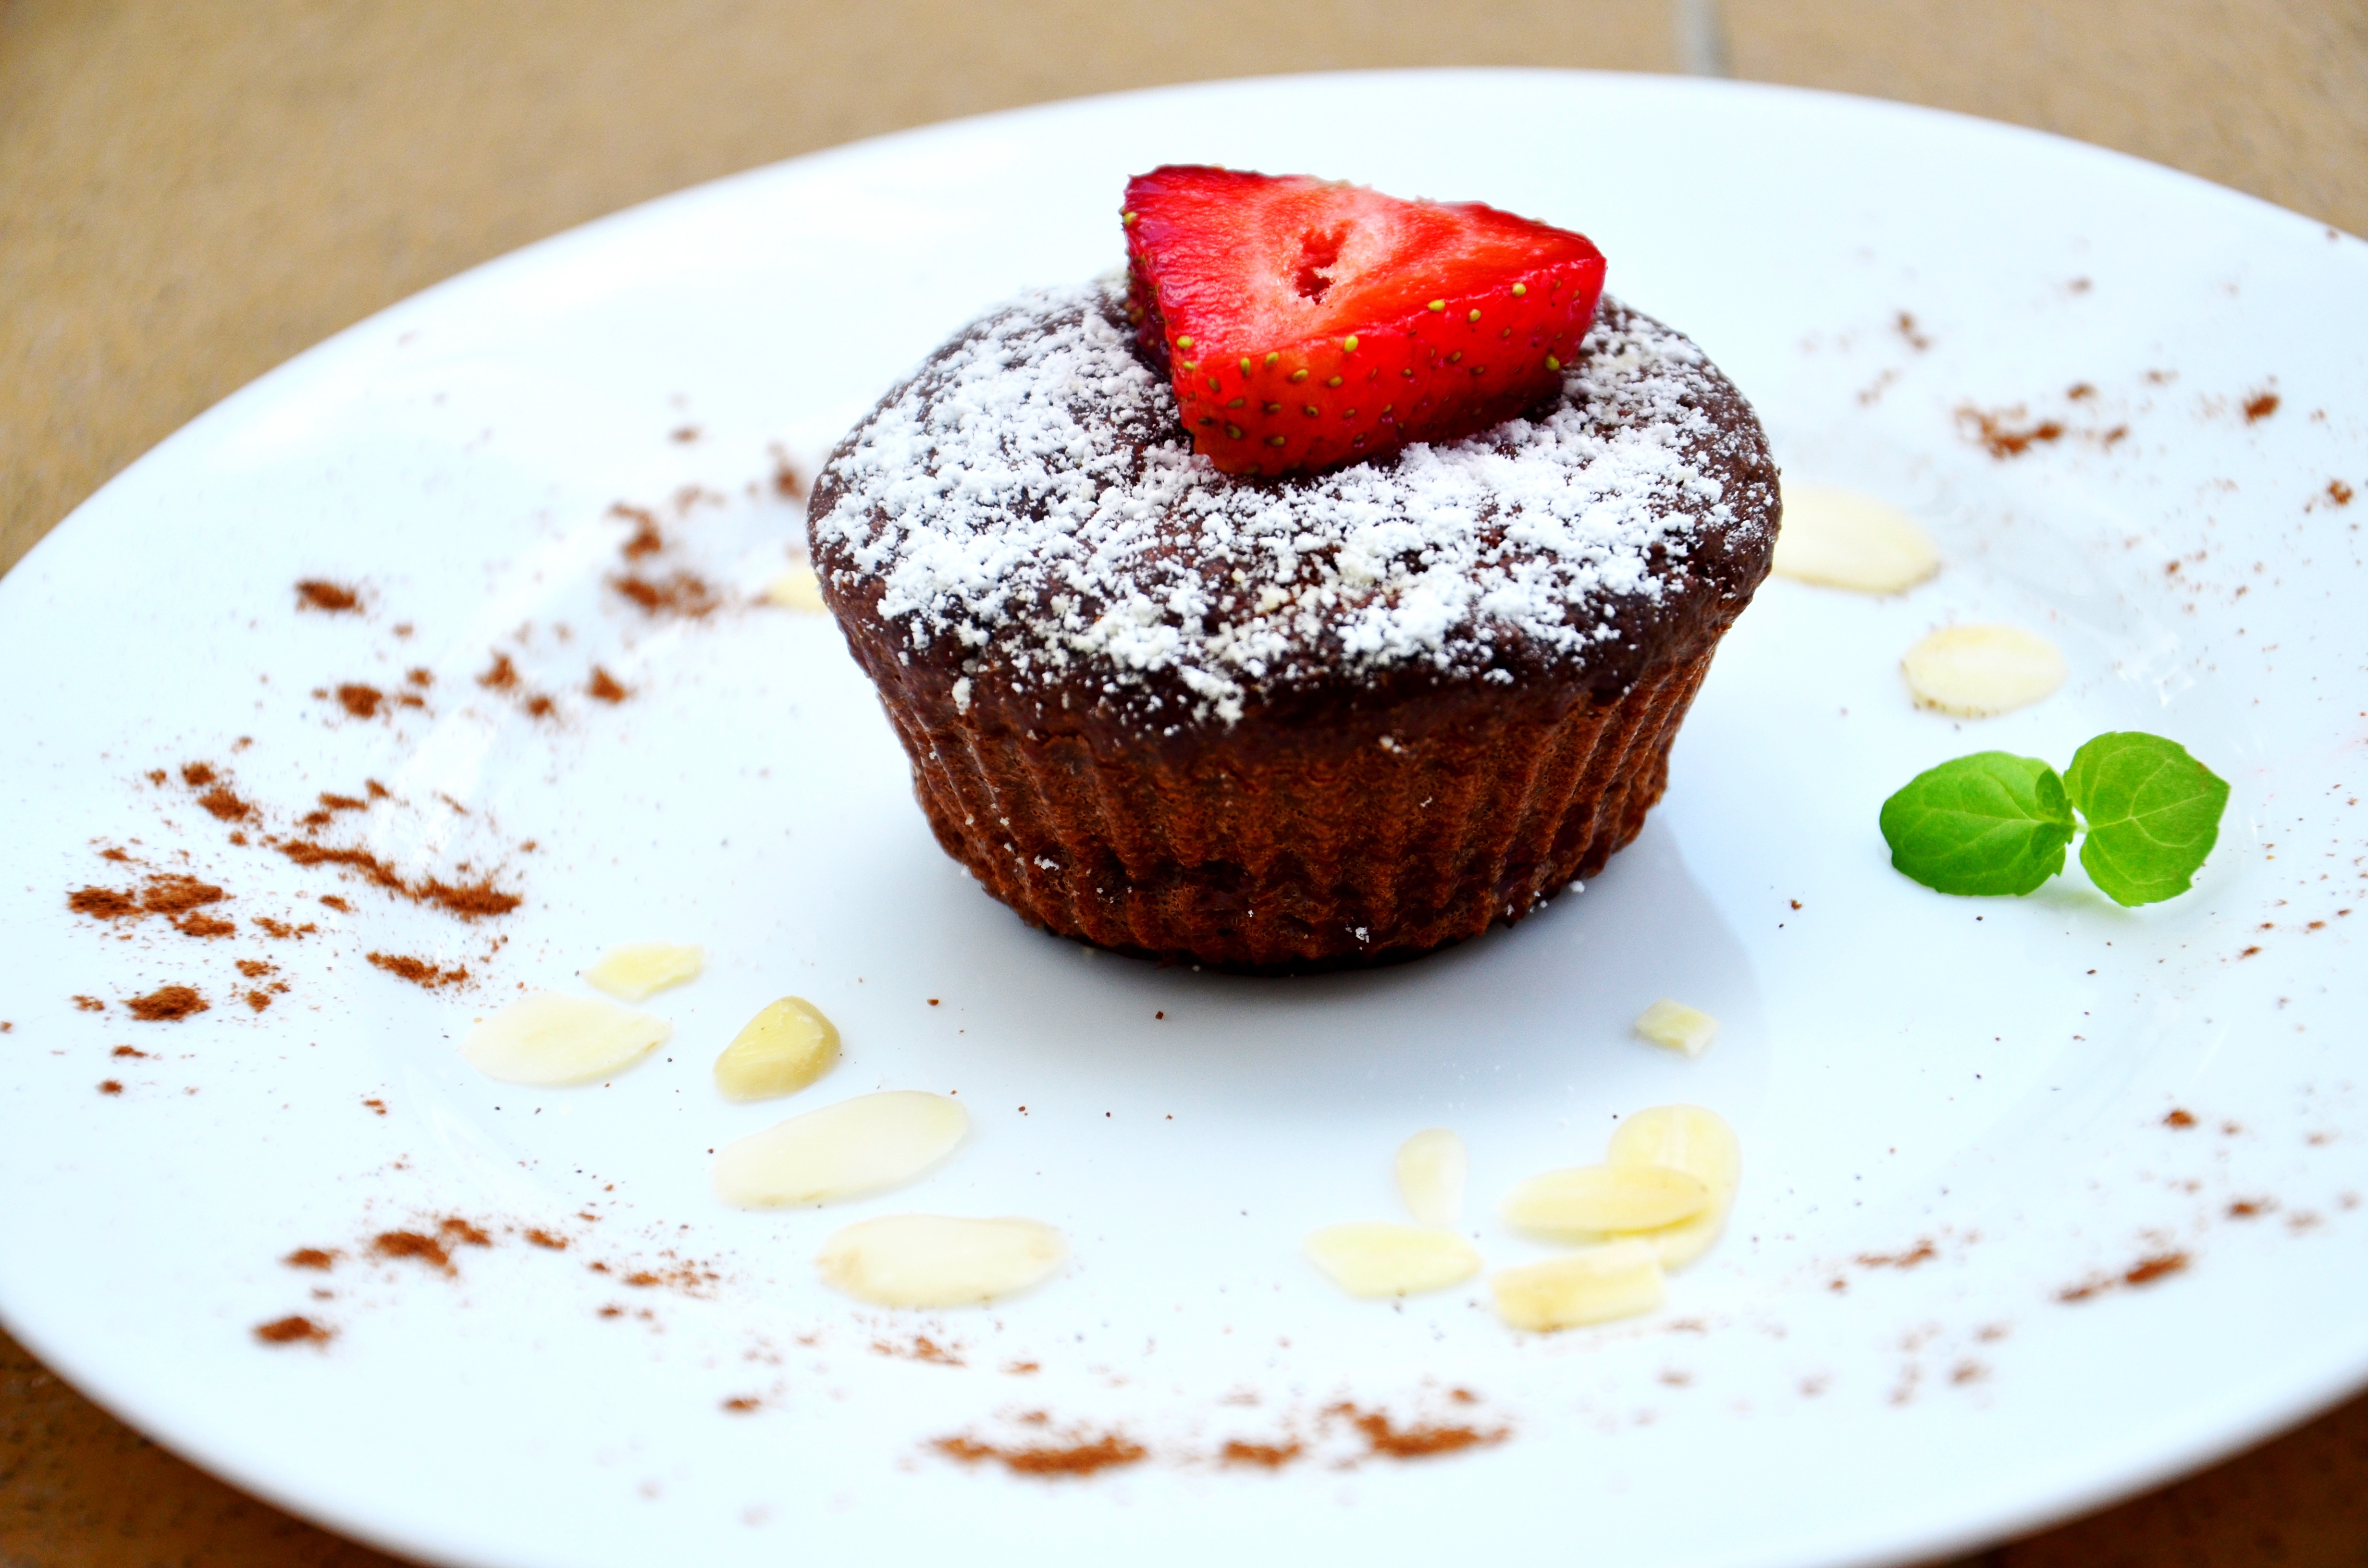
fruit, dish, food, produce, plate, chocolate, cupcake, baking, dessert, cake, pastry, strawberry, muffin, chocolate cake, icing, confectionery, baked goods, flavor